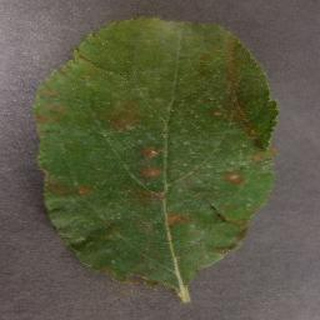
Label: apple_cedar_apple_rust